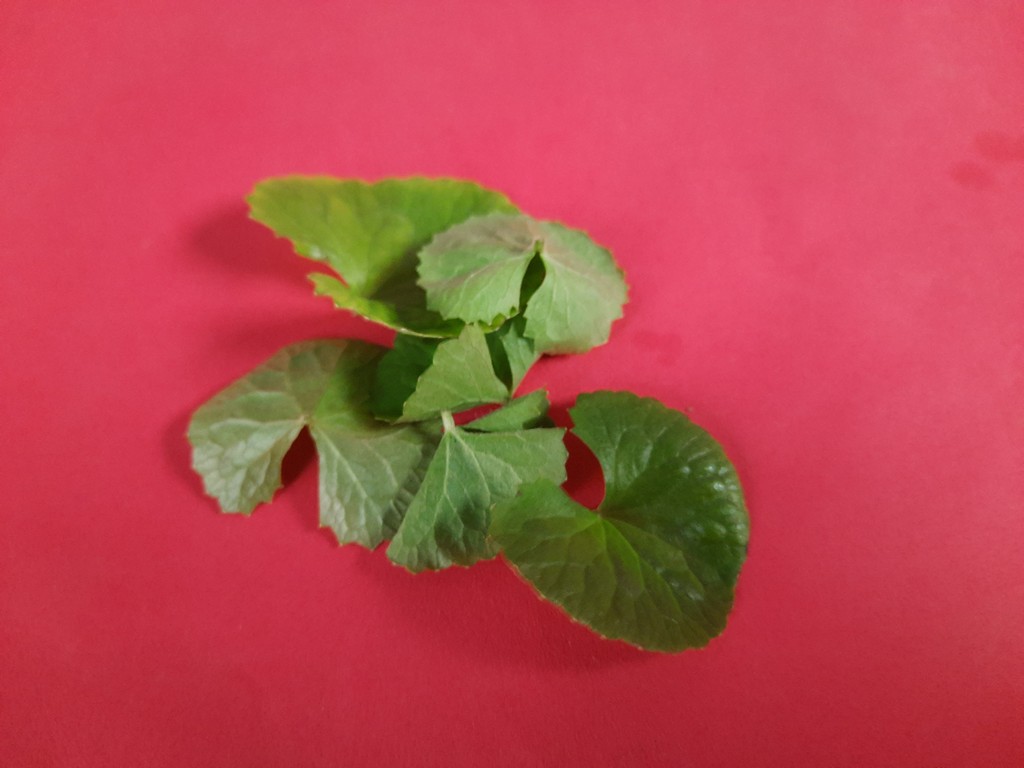
Label: Healthy